Henry Bull (governor)

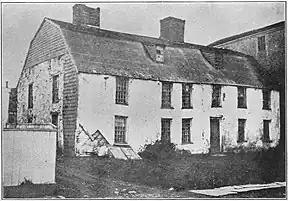
Henry Bull House in 1880

At the election of May 1686, Walter Clarke was chosen governor of the colony, but served only a few weeks before the Dominion of New England was imposed on the northern colonies, and Edmund Andros was appointed as the royal governor. Andros ruled for nearly three years, when in April 1689 news of the ascension of William III and Mary II to the English throne arrived in Boston, and Andros and Randolph were both arrested. Clarke called the freemen of the Rhode Island colony together for an election in Newport in May 1689, but wary of the implications of serving at this time, he refused the position, and for ten months Rhode Island was without an acknowledged governor. The October meeting of the General Assembly was poorly attended due to a storm, and it wasn't until February 1690 that they met again. Clarke once again refused to assume the governorship, and Christopher Almy was elected in his place, but also declined. Then, wrote Arnold, quoting historian Bancroft "all eyes turned to one of the old Antinomian exiles, the more than octogenarian, Henry Bull; and the fearless Quaker, true to the light within, employed the last glimmerings of life to restore the democratic charter of Rhode Island."